Harrington Emerson

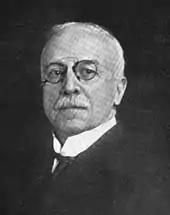
Emerson, 1916

After returning to the United States in 1876, Emerson was appointed as Professor of Modern Languages at the University of Nebraska, where he was dismissed in 1882 because of his progressive educational ideas. In the years after, Harrington had several jobs, including a frontier banker, land speculator, tax agent, troubleshooter, lecturer, and educator. In 1893, he joined William Jennings Bryan's campaign for the presidential election of 1896, which created the foundation for his career as efficiency engineer.